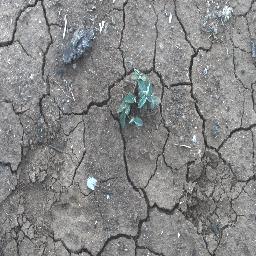
Label: negative